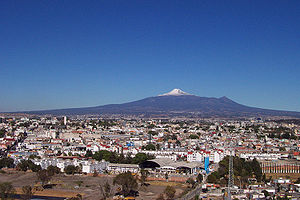
Puebla (by)
Puebla med vulkanen Matlacuéyetl i baggrunden.
Den mexicanske by Puebla ligger lidt over 100 km sydøst for Mexico City på 19.05°N 98.22°V og er hovedstad i delstaten af samme navn, Puebla. Det anslåede indbyggertal i 2003 var 1.345.500. I byens historiske del er meget af den spanske arkitektur fra kolonitiden bevaret og den er derfor på UNESCO's verdensarvsliste. Nogle er de historiske bygninger er bemærkelsesværdigt godt istandsat; mens mange er i en meget ringe stand.